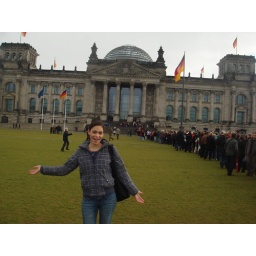
Waiting in line (2hrs) to go into the gvn't building up to the top of the glass dome